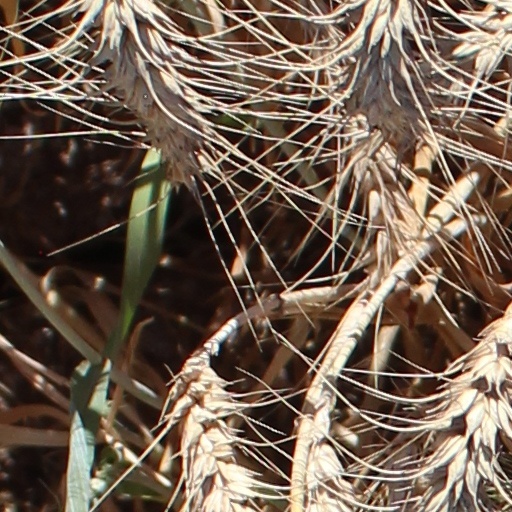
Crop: wheat